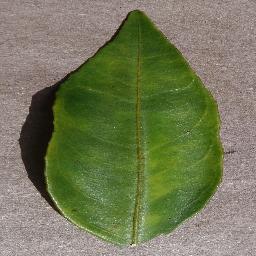
Label: Orange___Haunglongbing_(Citrus_greening)